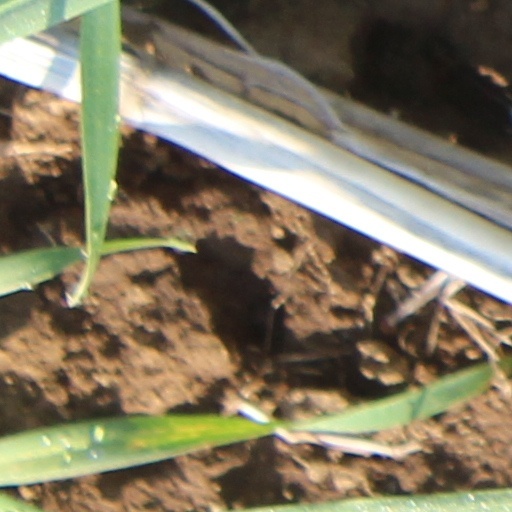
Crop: wheat